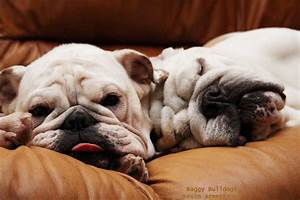
Label: cane